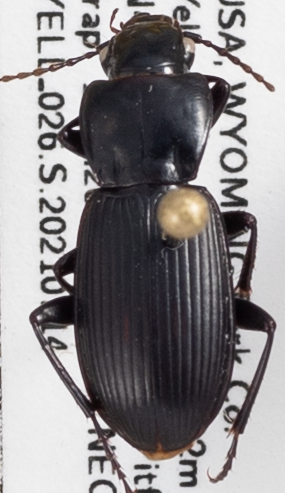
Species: Pterostichus protractus
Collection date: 2021-07-14
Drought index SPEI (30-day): -1.45
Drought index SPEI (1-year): -2.09
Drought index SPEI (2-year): -0.8